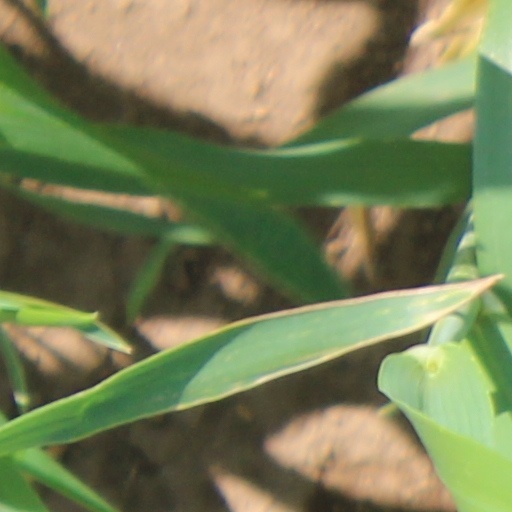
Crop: wheat